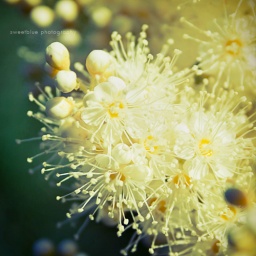
another one from the archives. taken last july at the park near my home when we took my son kite flying.